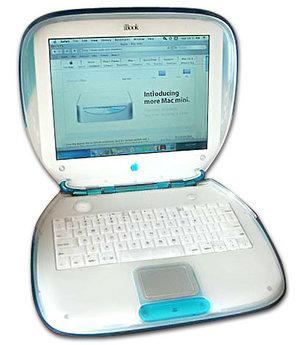
Le eMate 300 était dérivé des Apple Newton, et avait offert aux écoles en 1997 une solution économique et durable d'ordinateur portable dans les salles de classes. Le eMate avait une définition de 480×320 et 16 niveaux de gris, un stylet, un clavier complet, une interface infrarouge, une prise série RS422 en Mini DIN et une prise série propriétaire. Les batteries rechargeables intégrées lui permettaient jusqu'à 28 heures d'autonomie.